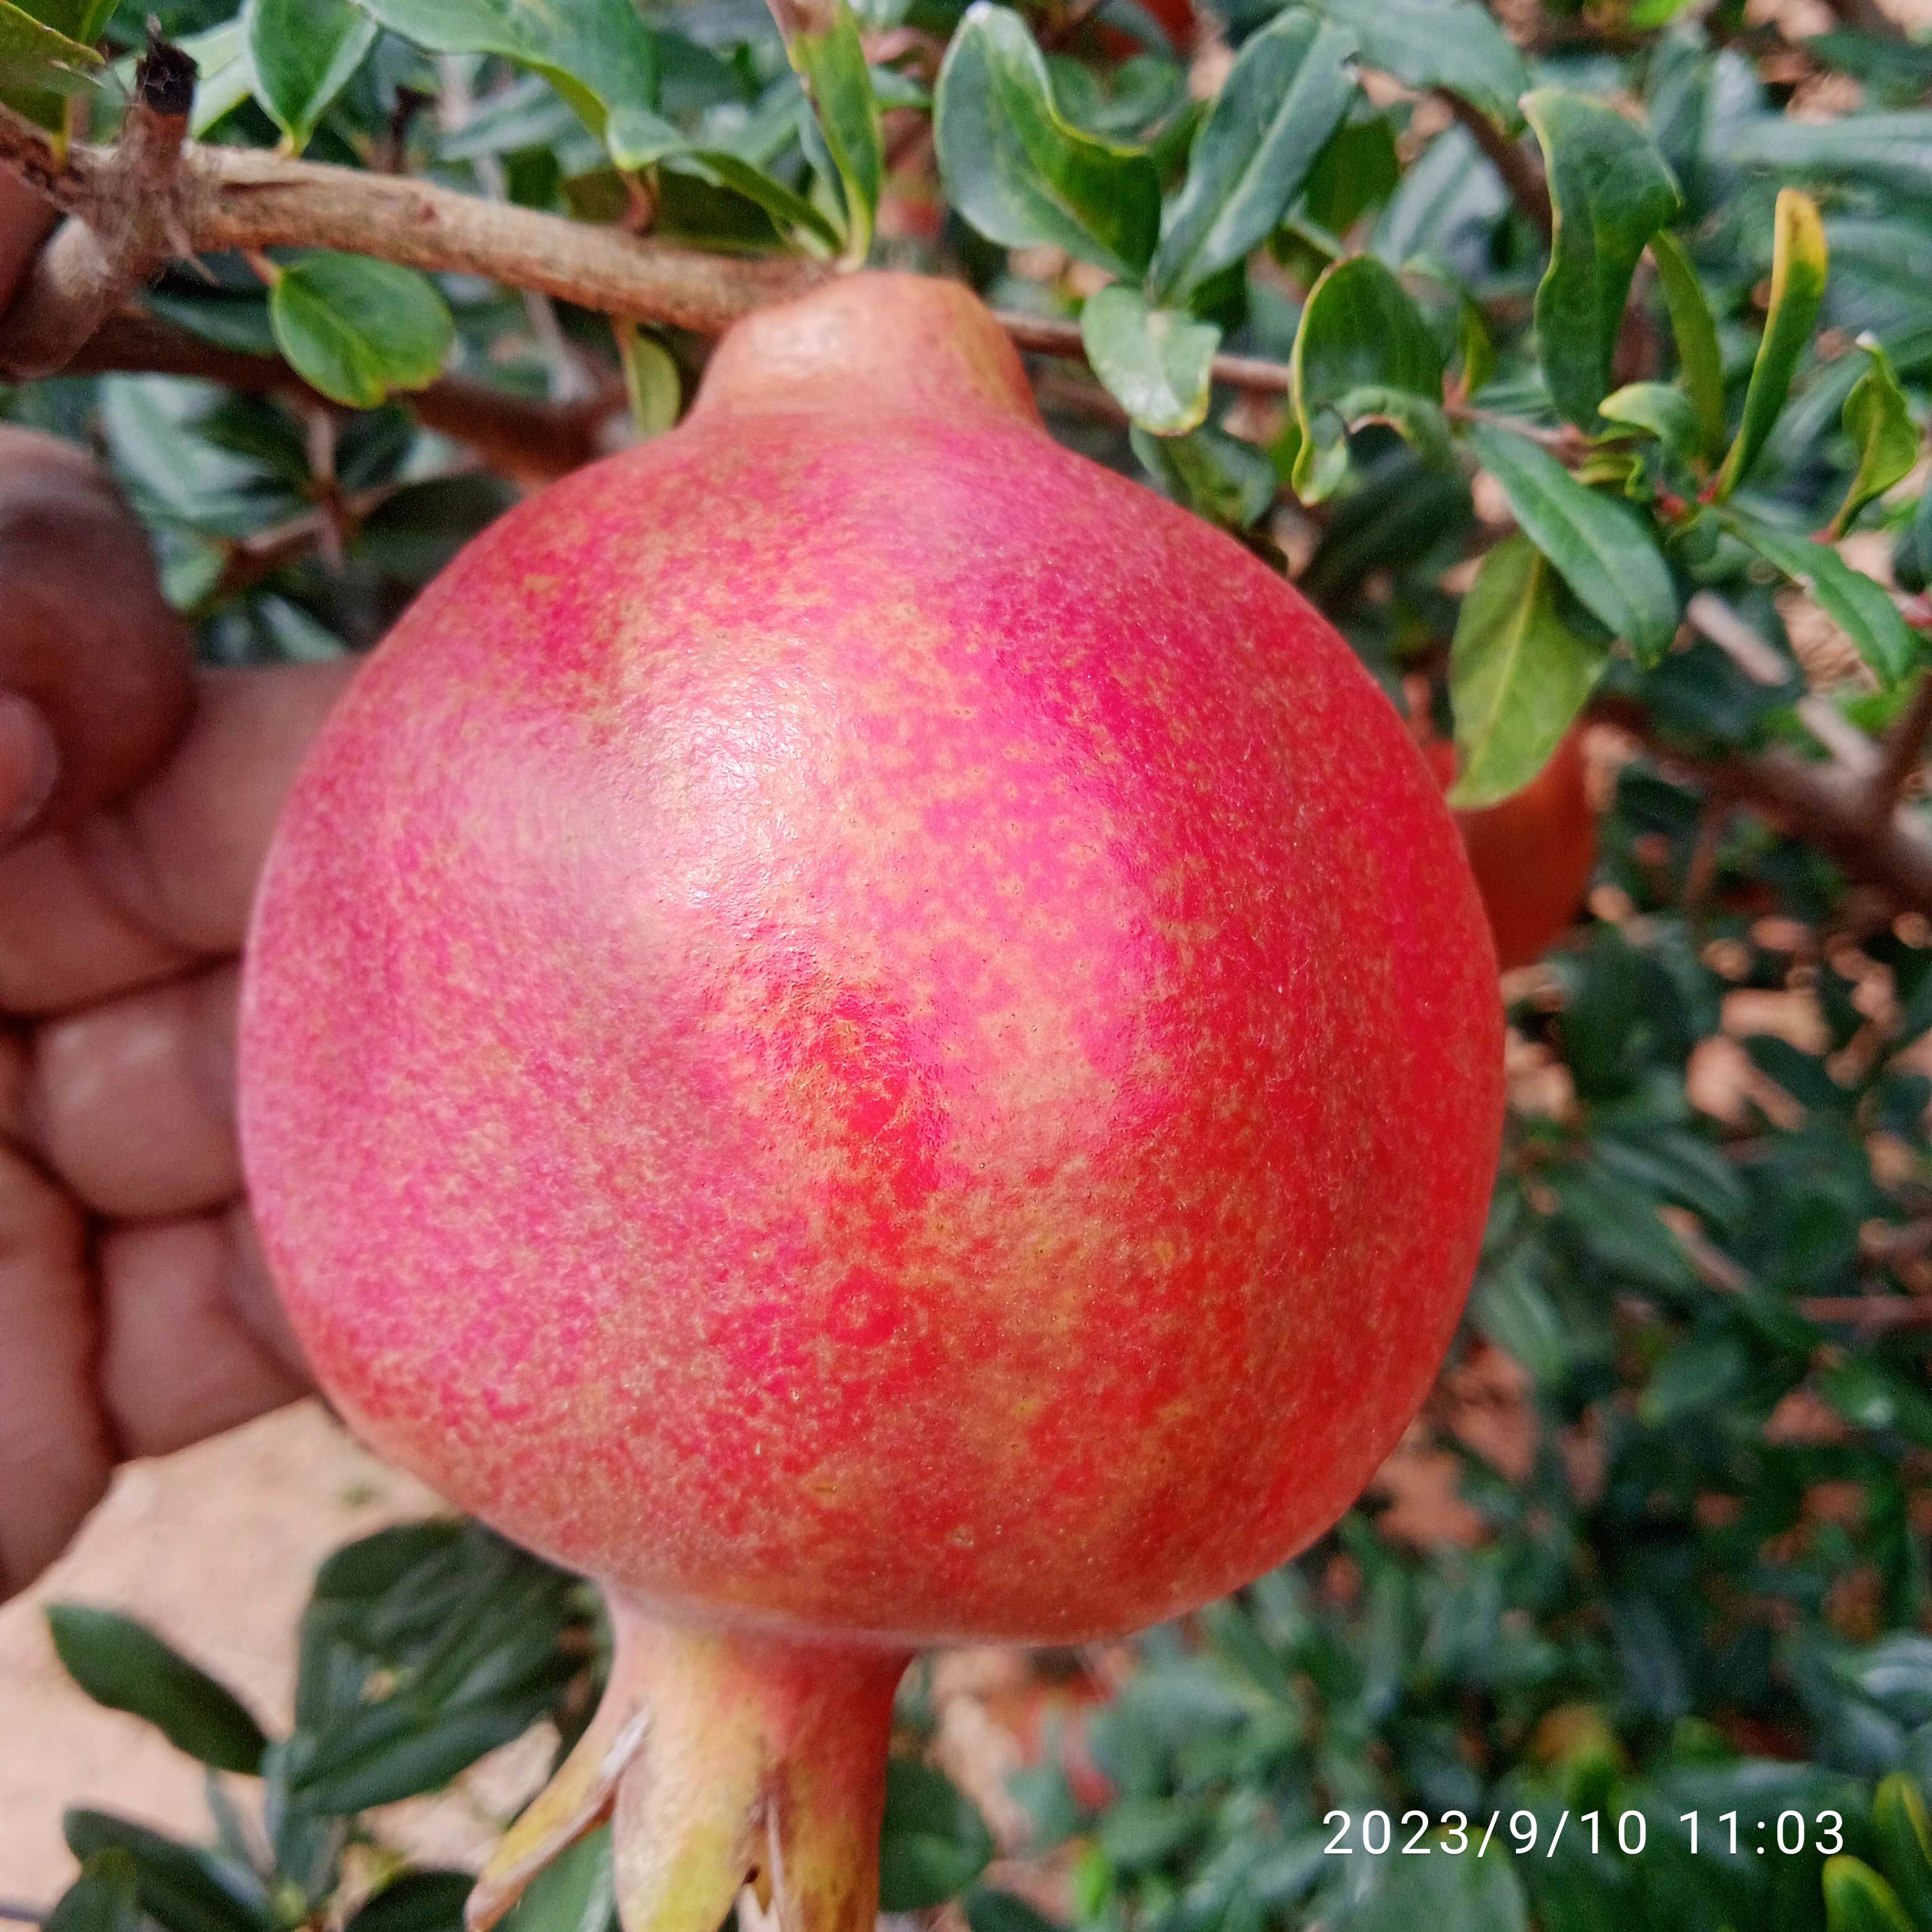
Label: Healthy